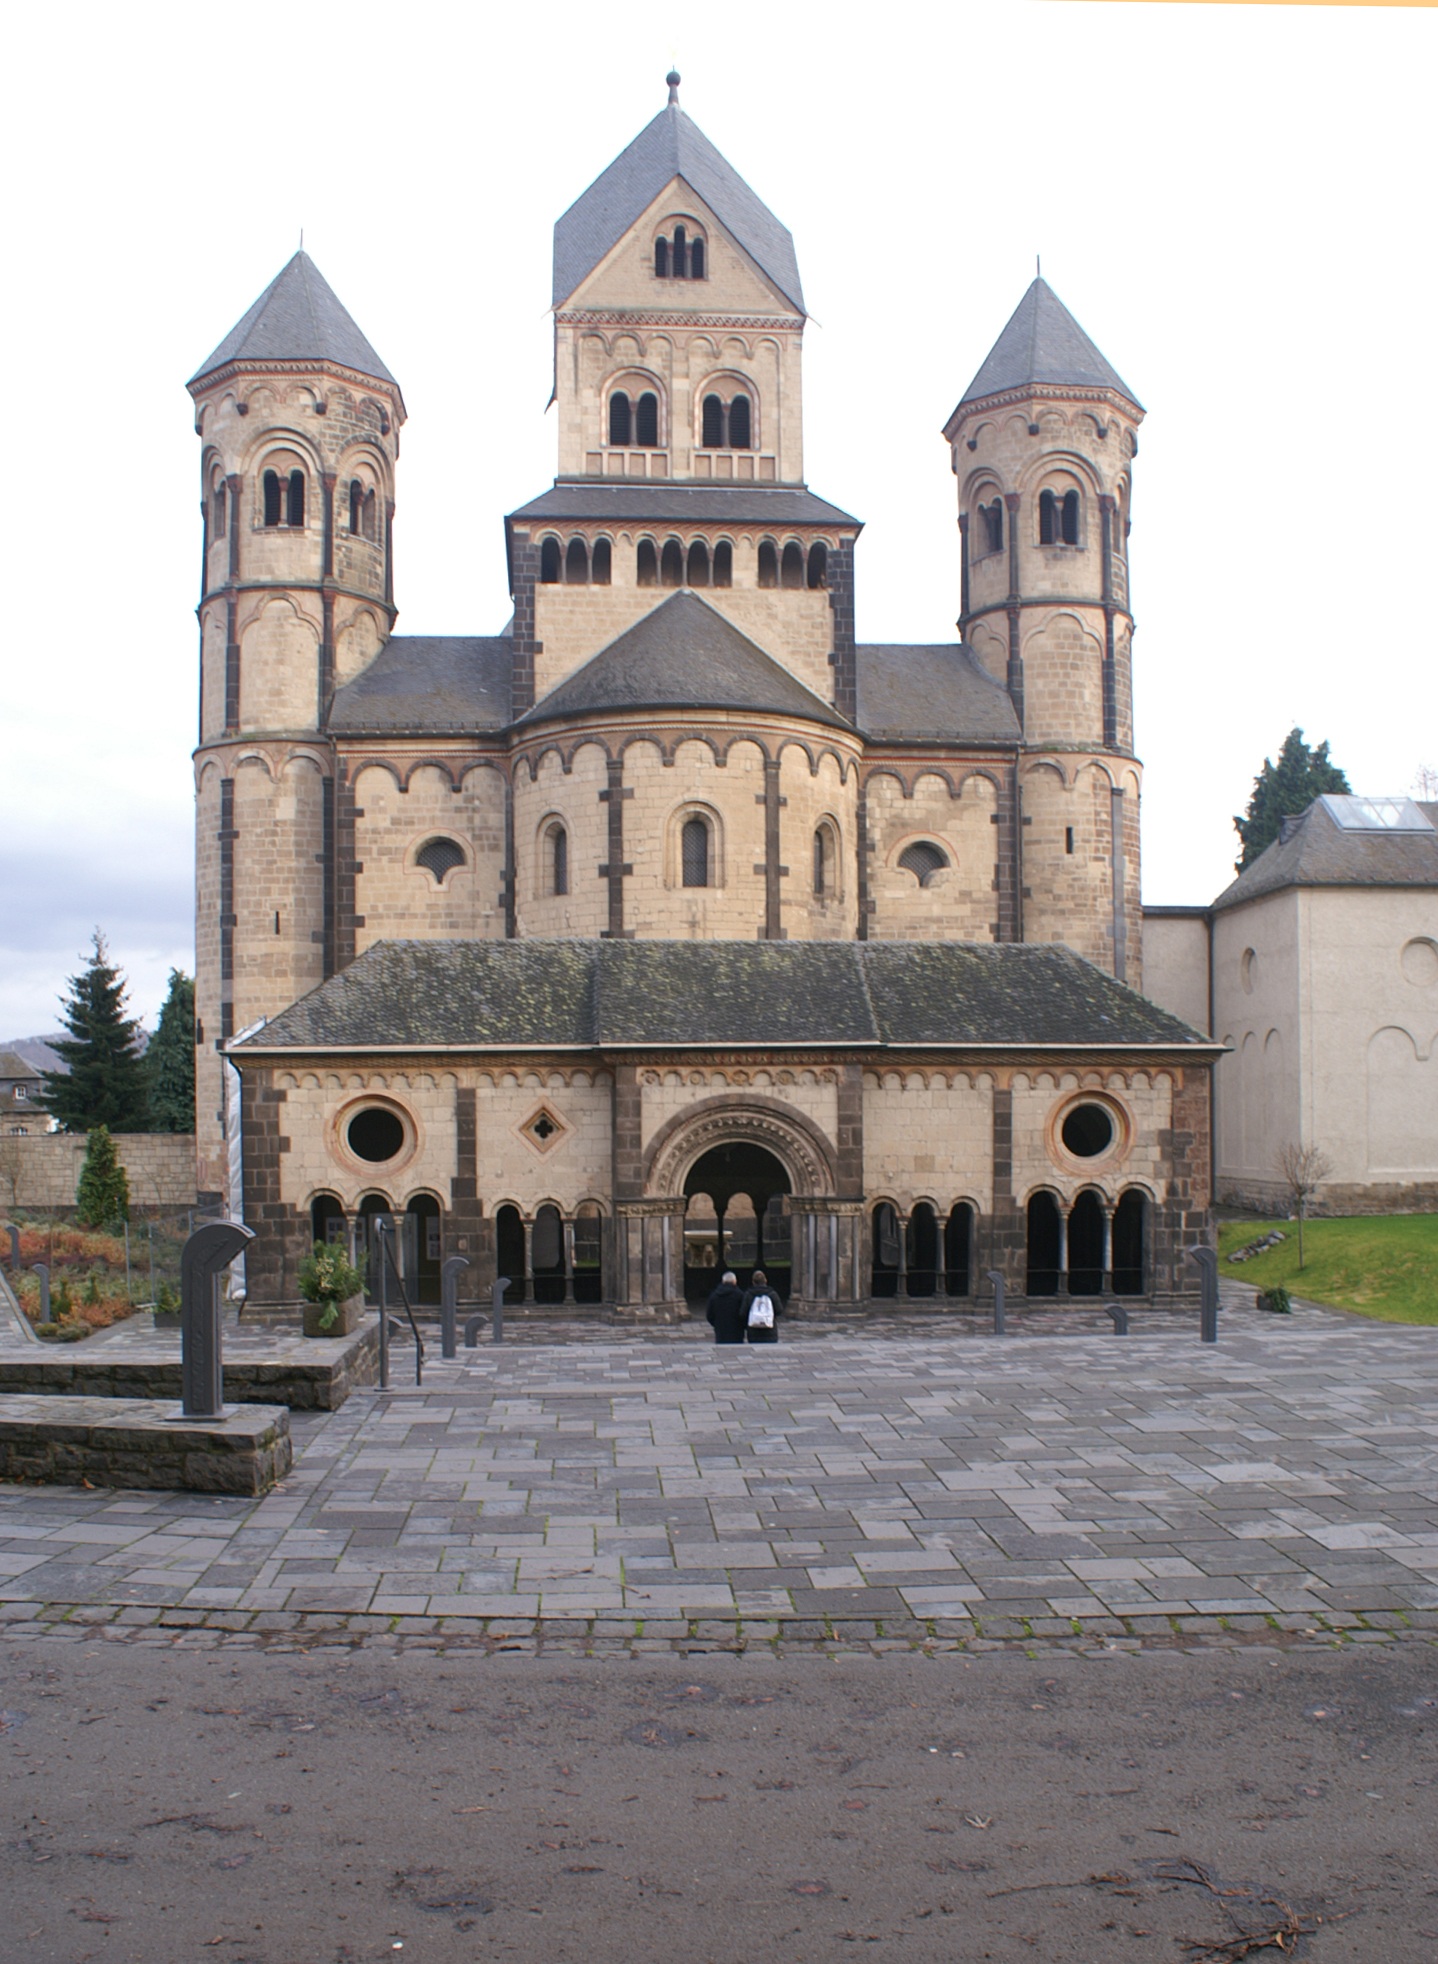
town, building, tower, church, cathedral, chapel, place of worship, bell tower, medieval architecture, monastery, churches, germany, synagogue, abbey, basilica, laacher lake, historic site, monasteries, maria laach, byzantine architecture, spanish missions in california